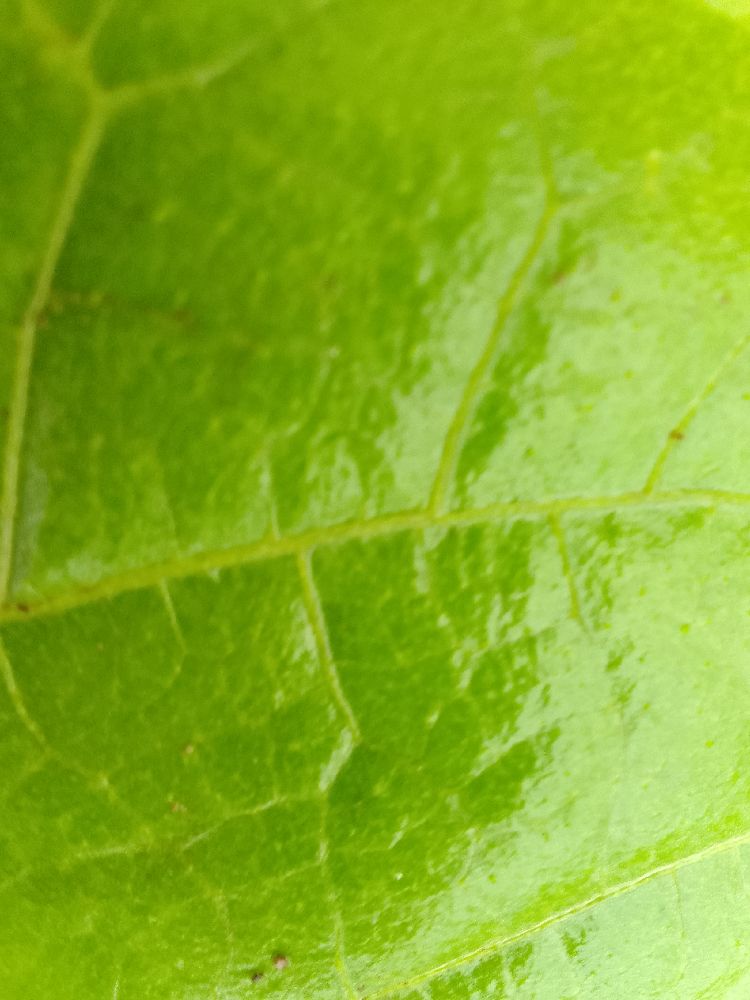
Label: healthy